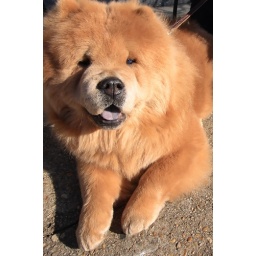
You meet the nicest &amp;quot;people&amp;quot; in downtown Annapolis. The softest dog EVER and a strange blue tongue to boot.